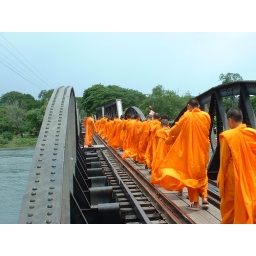
the bridge over de river kwae